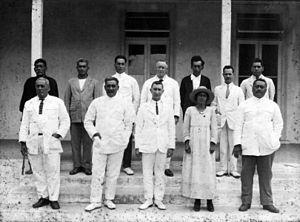
Stephen Savage est un lexicographe né à Thames en Nouvelle-Zélande le 7 juillet 1875 et mort le 24 juin 1941.
La dynastie des Makea Nui Ariki est avec celles des Makea Karika Ariki et des Makea Vakatini Ariki, l'une des trois lignées d’Ariki de la tribu de Teauotonga à Rarotonga. Elle est généralement considérée sur un plan coutumier comme la plus importante des trois. Selon la tradition orale, le fondateur en serait Karika. Originaire de Manu'a, il se serait installé à Rarotonga vers 1250. Il serait contemporain de Tangiia Nui, fondateur de la tribu de Takitumu et avec qui il fit alliance, offrant comme épouse à ce dernier sa fille Mokoroa ki Aitu. Au milieu du XVIIIᵉ siècle, Makea Te Patua Kino conféra à ses trois fils un titre d'Ariki, à l'origine des trois chefferies actuelles de la tribu. Le titre est actuellement disputé par plusieurs branches de la famille Makea. Le siège de la chefferie le Para o Tane, communément appelé Palais Makea, est situé au centre ville d'Avarua, près de l'ancien koutu de Taputapuatea.
La dynastie des Kainuku est l'une des deux lignées d’Ariki avec celle des Pa Ariki, de la tribu de Takitumu sur l’île de Rarotonga. Selon la tradition orale l’ancêtre des Kainuku faisait partie de la première vague de peuplement de l'île, celle des Tongaiti. Ceux-ci seraient originaires d’"Arava" dans l'archipel des Tuamotu. Avec Kainuku seraient arrivés les ancêtres des Tamarua et des Teaia, deux titres de mataiapo, également de la tribu de Takitumu. Lorsque Tangiia Nui s’installa à Rarotonga aux alentours de 1250, il fit alliance avec Kainuku, qui obtint ainsi le titre d’Ariki. Le siège de la chefferie est le koutu Orotuma sur le tapere d’Avana, l'investiture ayant lieu au marae de Vaerota. Le titulaire actuelle du titre en est depuis mai 2006, Kainuku Kapiriterangi Ariki.